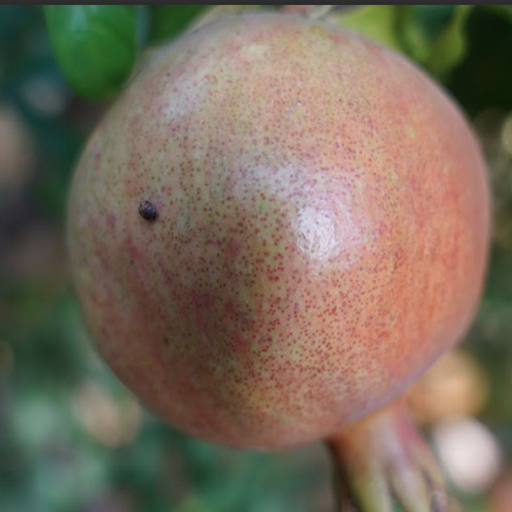
Label: Healthy